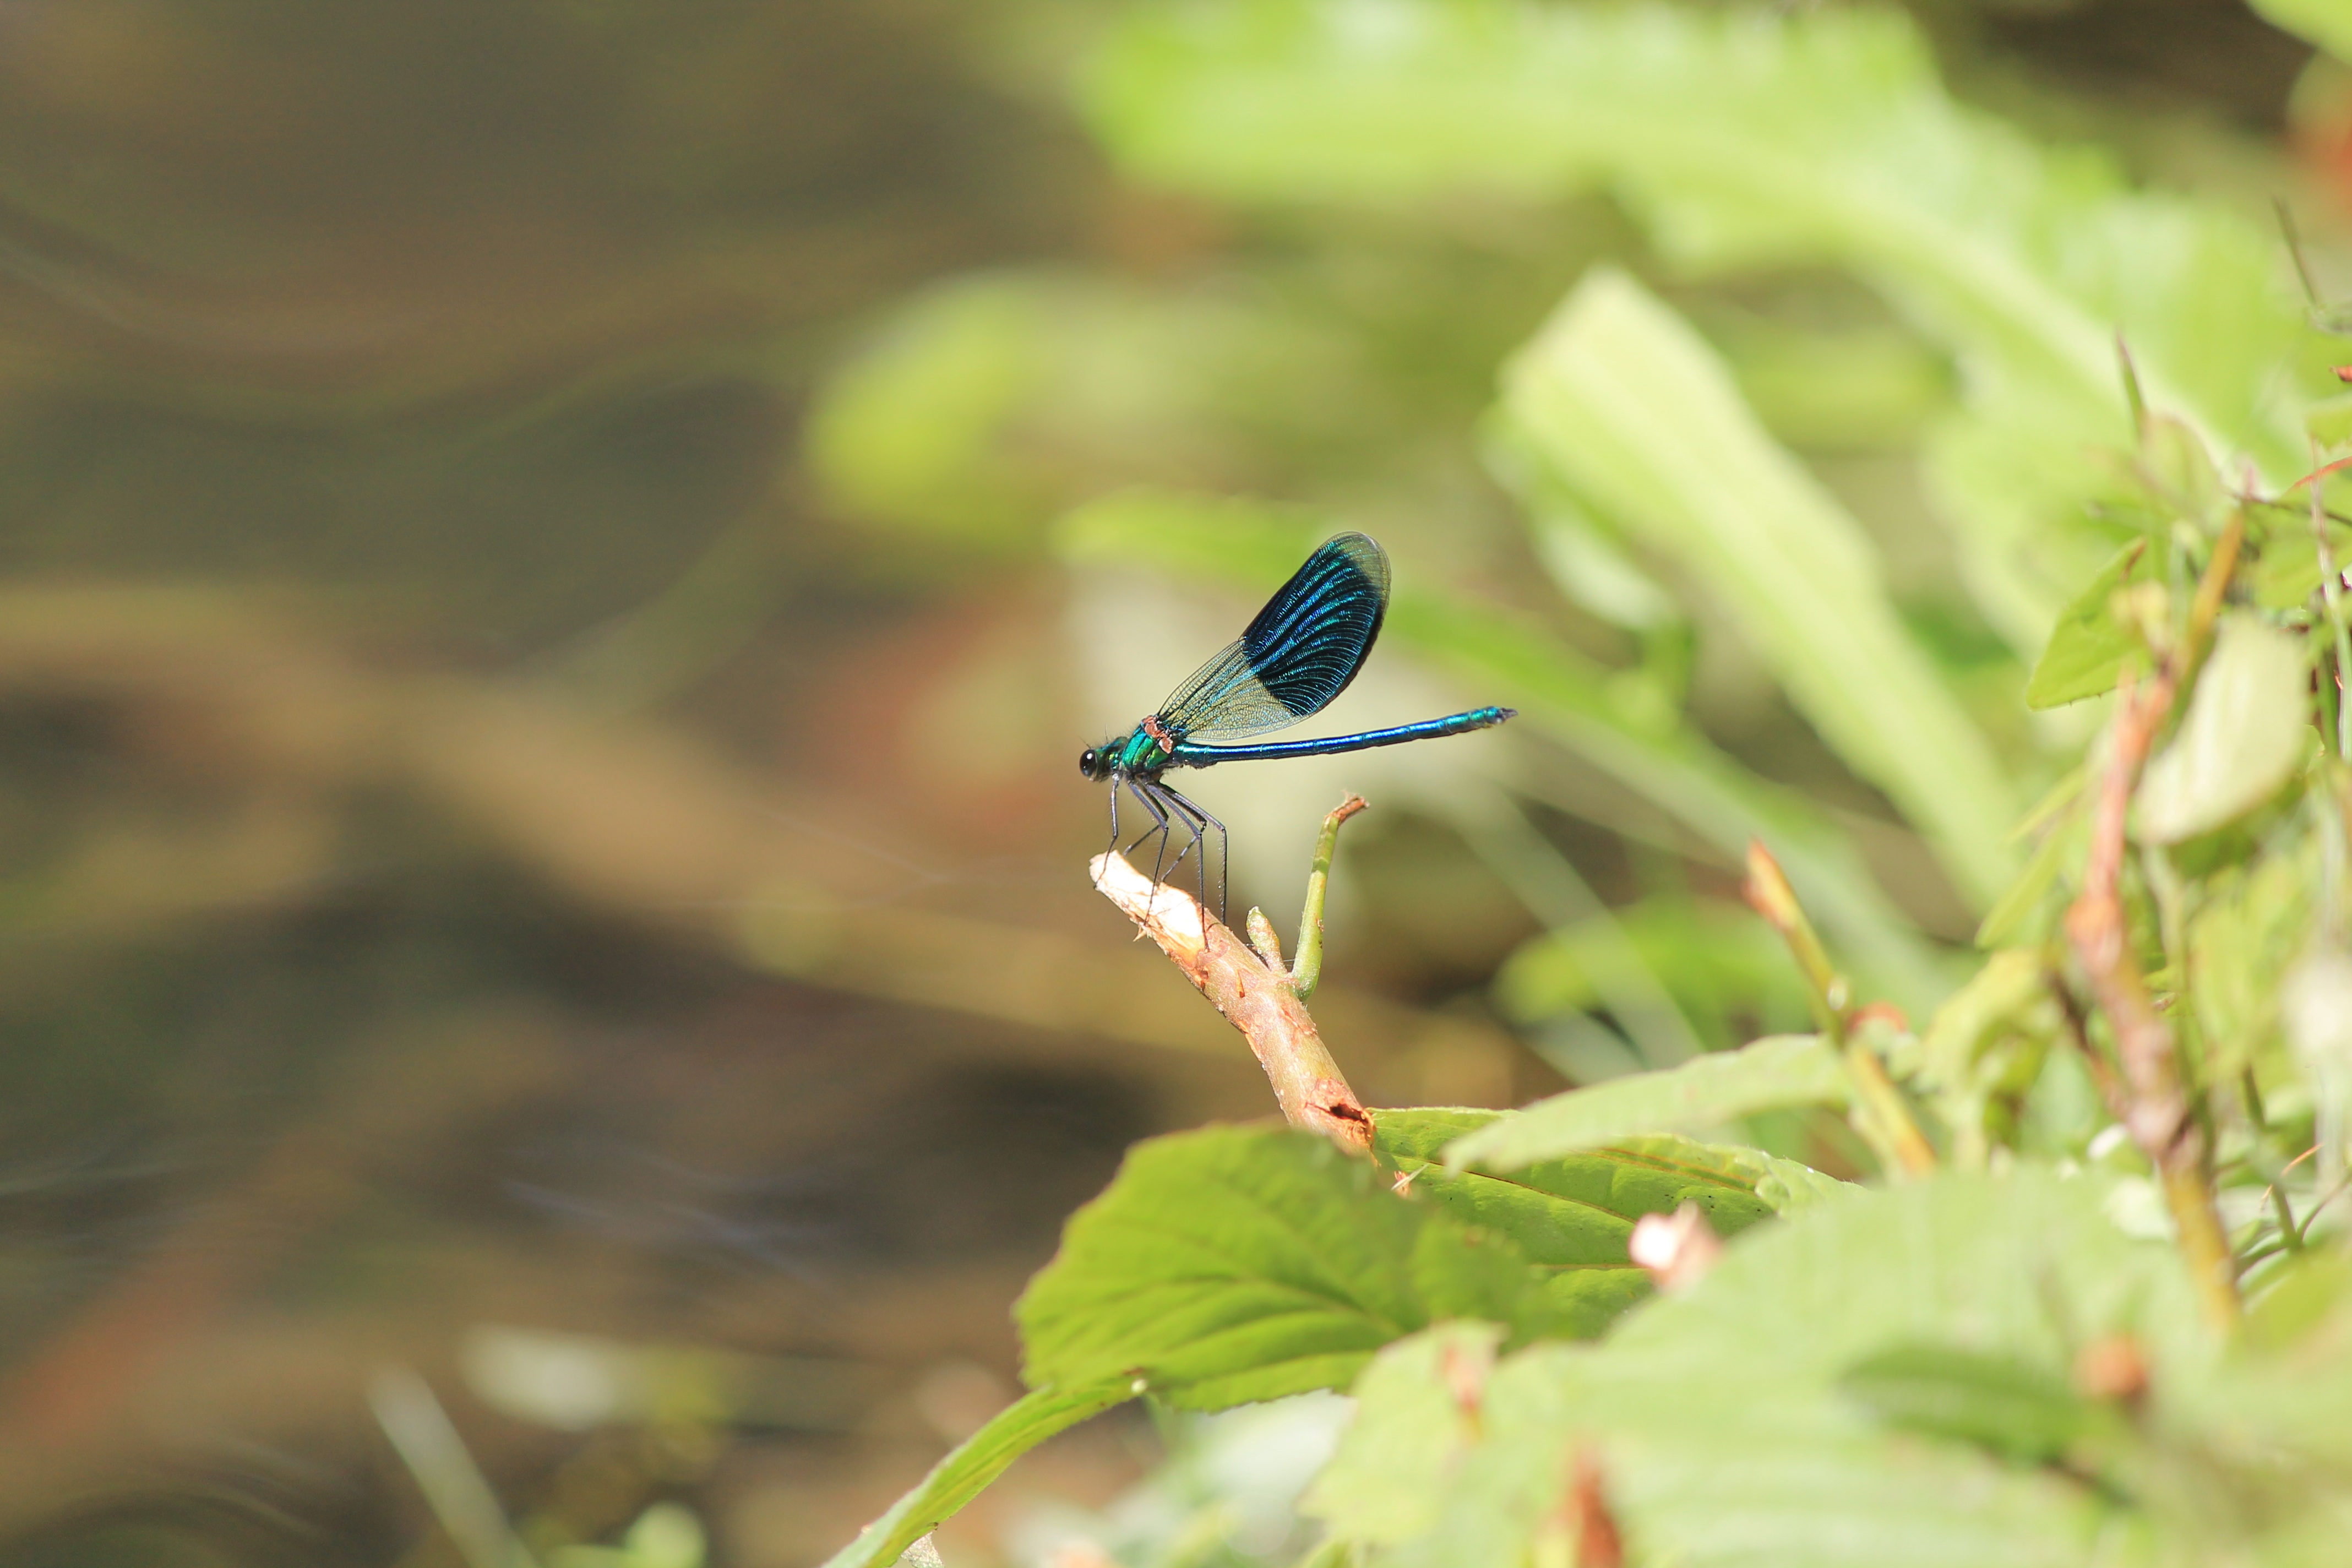
water, nature, branch, bird, leaf, flower, wildlife, green, beak, insect, fauna, dragonfly, vertebrate, blue dragonfly, perching bird